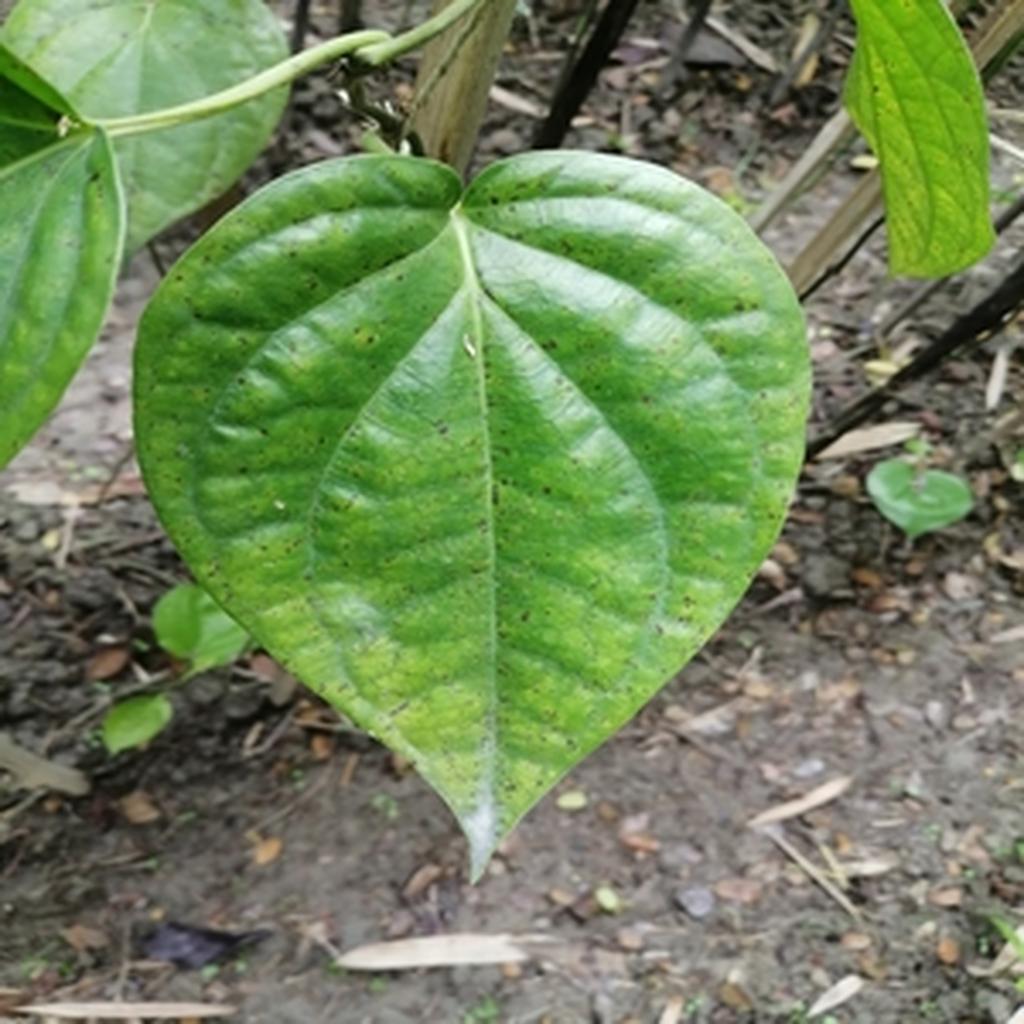
Label: Leaf_Spot